Ngaparou

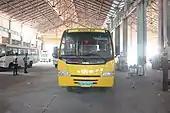
Schoolbus in Ngaparou.

The people of this coastal area are mainly Lebu and the Serer. There are, unusually, Catholic communities here and a Catholic church in Nguering 5 km away.